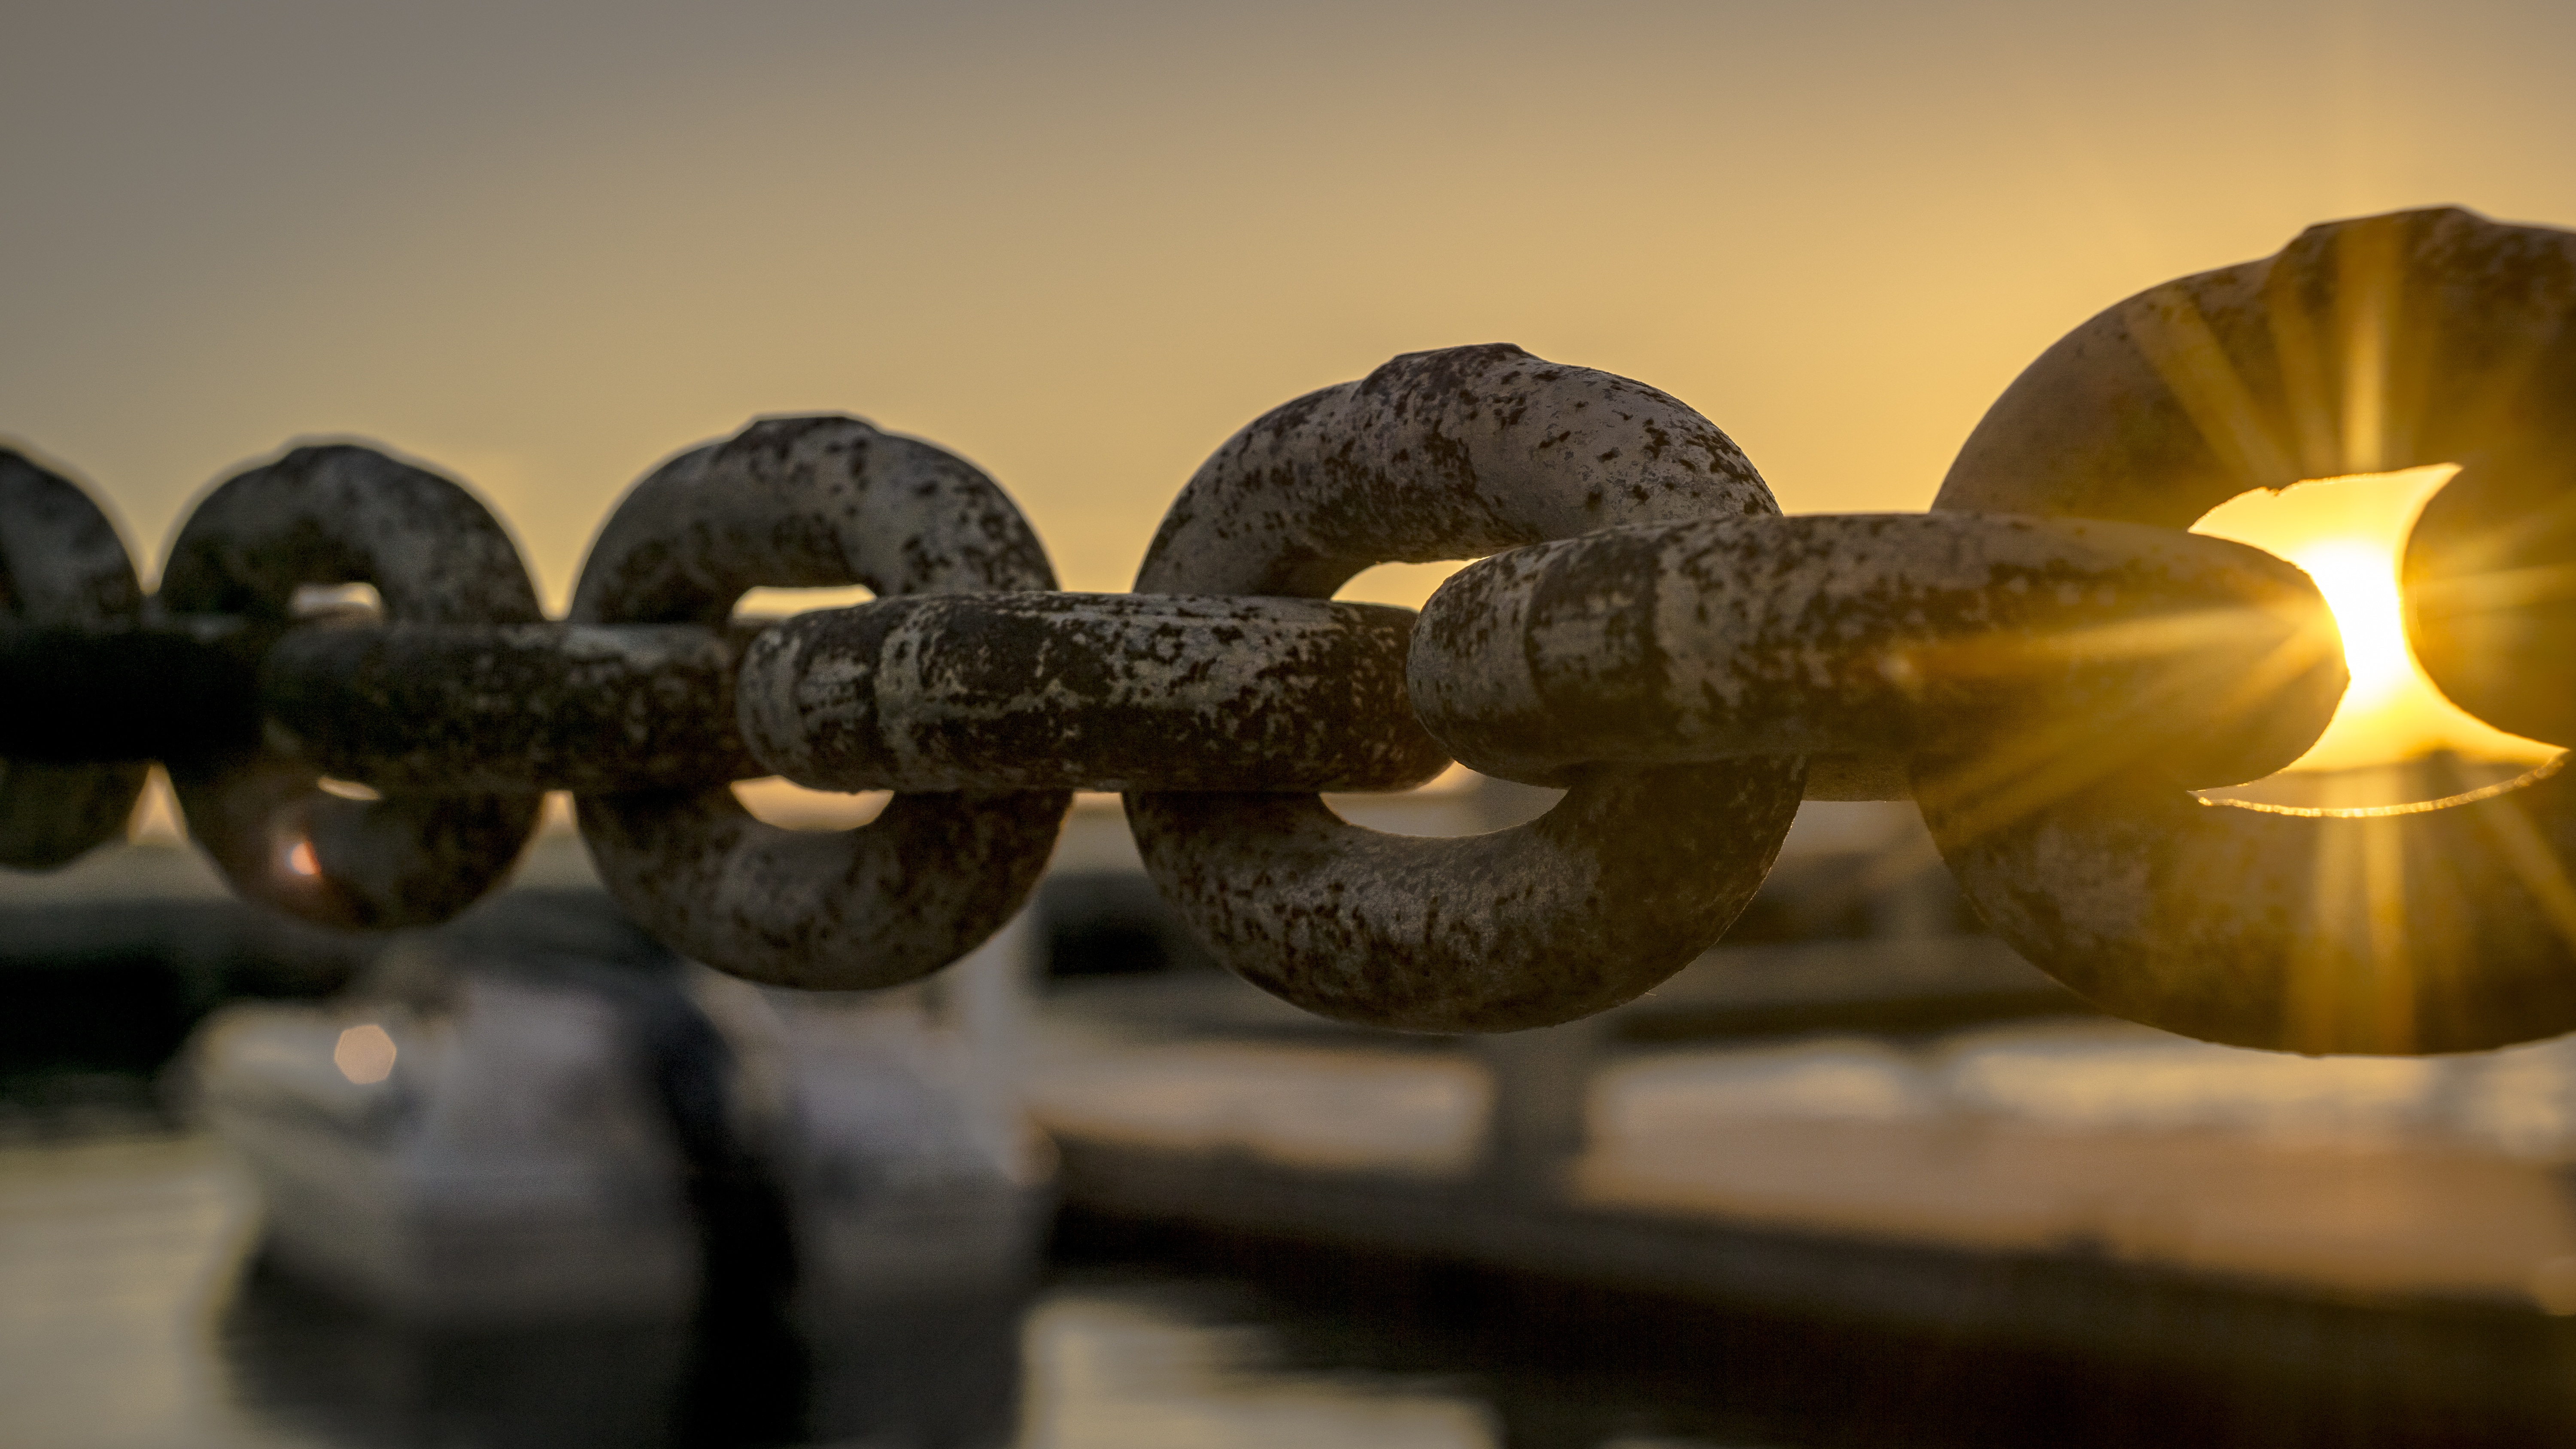
sea, water, nature, ocean, dock, light, sunrise, sunset, boat, wheel, chain, dawn, dusk, reflection, macro, lighting, close up, rusty, macro photography, sun glare